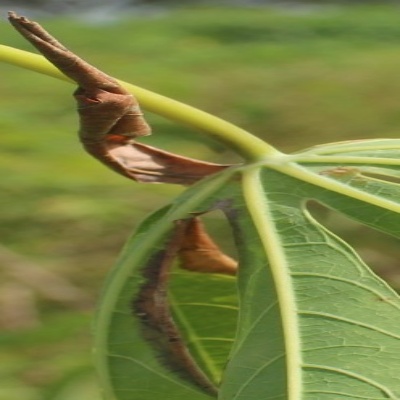
Crop: Cassava
Condition: bacterial blight